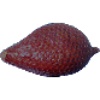
Label: salak